Kabbalah

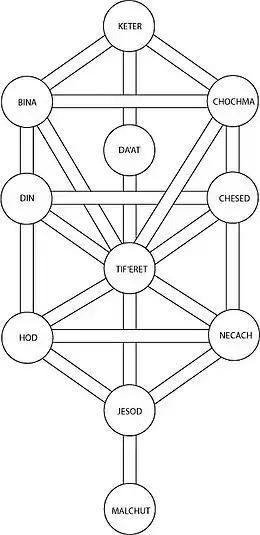
Scheme of descending Sephirot in three columns, as a tree with roots above and branches below

The nature of the divine prompted kabbalists to envision two aspects to God: (a) God in essence, absolutely transcendent, unknowable, limitless divine simplicity beyond revelation, and (b) God in manifestation, the revealed persona of God through which he creates and sustains and relates to humankind. Kabbalists speak of the first as "Ein/Ayn Sof" (אין סוף "the infinite/endless", literally "there is no end"). Of the impersonal "Ein Sof" nothing can be grasped. However, the second aspect of divine emanations, accessible to human perception, dynamically interacting throughout spiritual and physical existence, reveal the divine immanently, and are bound up in the life of man. Kabbalists believe that these two aspects are not contradictory but complement one another, emanations mystically revealing the concealed mystery from within the Godhead.